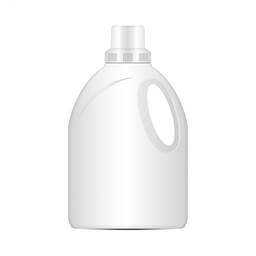
Label: plastic